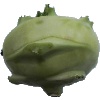
Label: kohlrabi